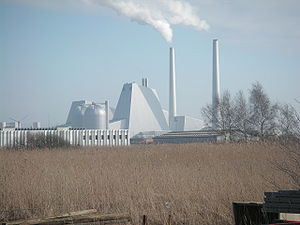
Avedøre Holme / Historie
Avedøreværket.
Avedøre Holme er et industriområde i bydelen Avedøre i Hvidovre Kommune i København. Området blev kunstigt inddæmmet i 1960'erne og afgrænses mod nord af Amagermotorvejen og mod syd af Køge Bugt.